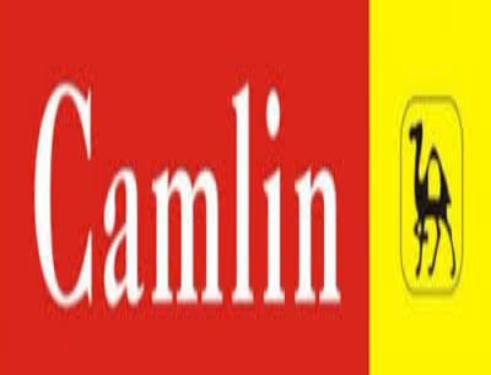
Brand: camlin
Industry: Medical